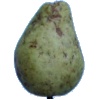
Label: pear_stone